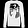
Label: Pullover